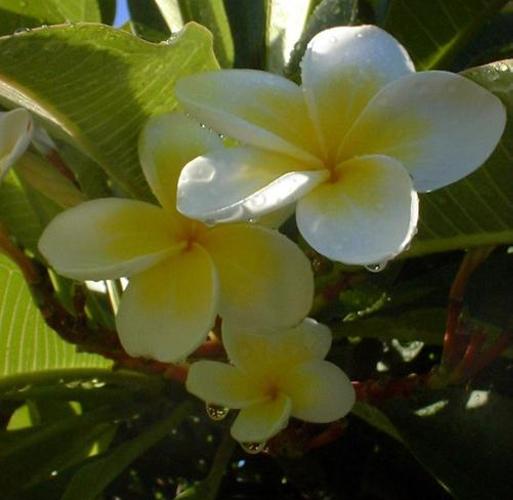
Label: frangipani